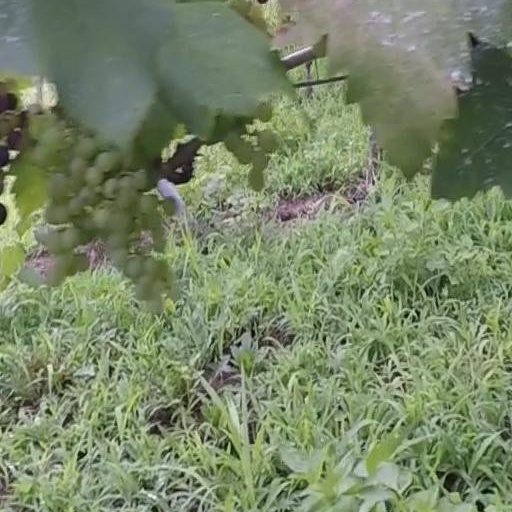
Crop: grape